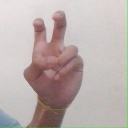
अक्षर: ई